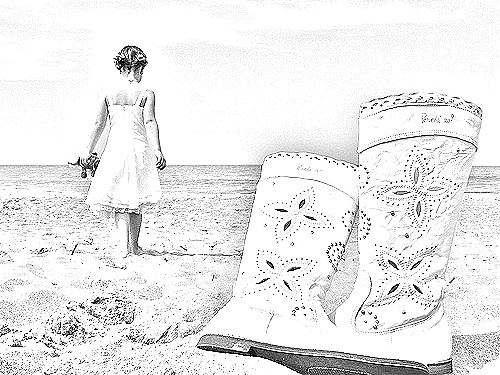
Portrait style: Sketch Portrait